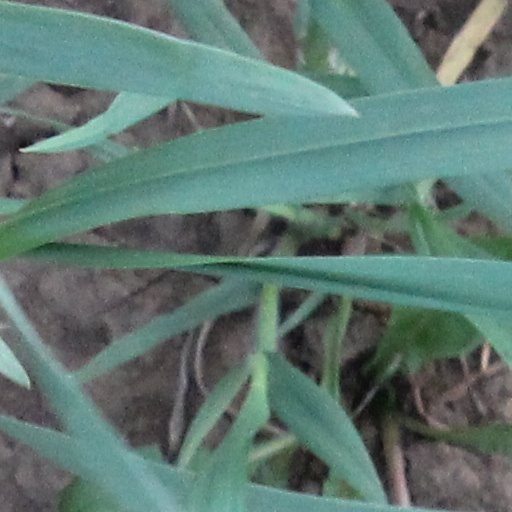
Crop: wheat